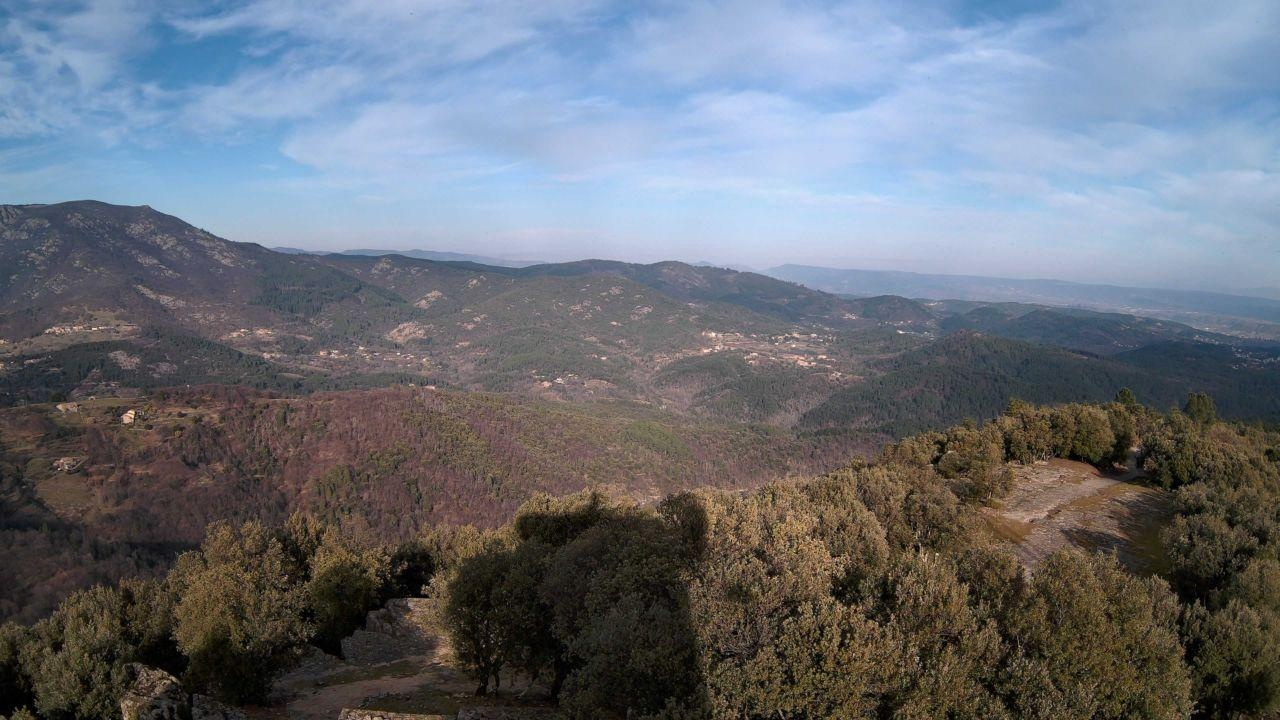
Fire: no
Smoke: no